Leo Sheljuzhko

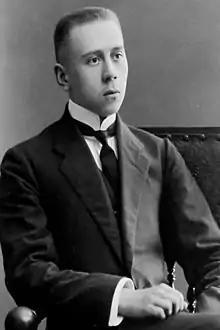

Leo Andreyevich Sheljuzhko (14 September 1890, Kiev – 22 August 1969, Munich) was a Ukrainian-German entomologist who specialized in Lepidoptera, Rhopalocera. He wrote numerous scientific papers and books on the butterflies and moths of Central Asia, Ukraine, Far East, Caucasus in Russian, Ukrainian, German, and English, and described many new taxa.